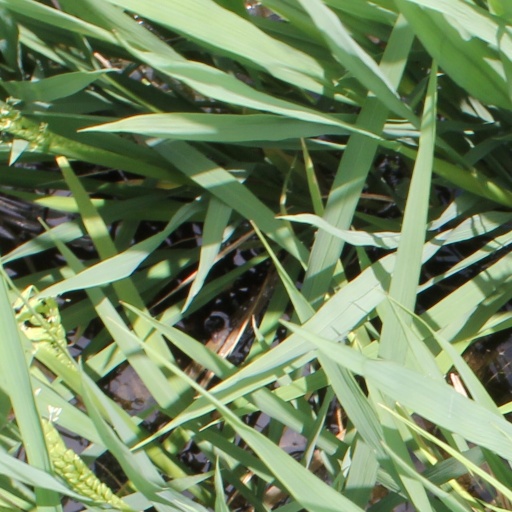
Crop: rice